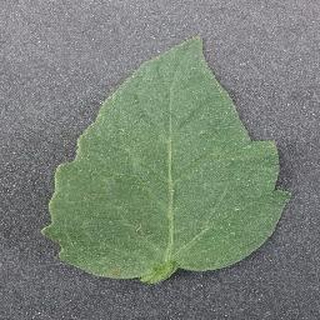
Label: healthy_tomato